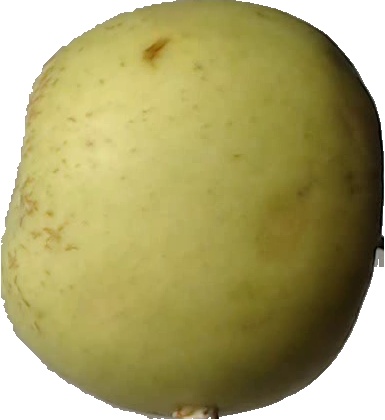
Label: apple_golden_3